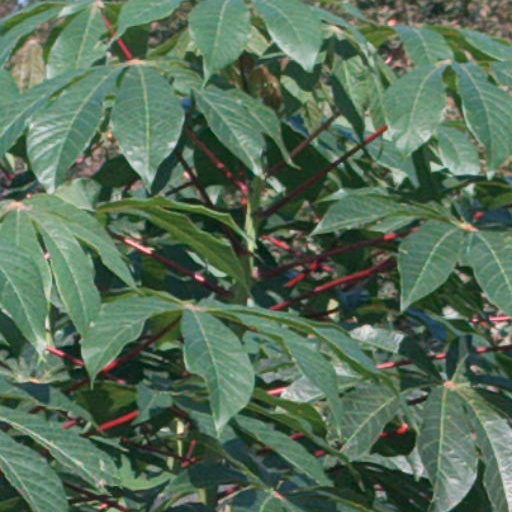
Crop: cassava